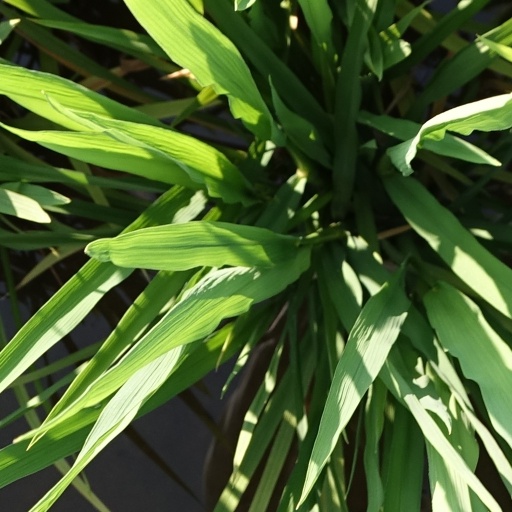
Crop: rice